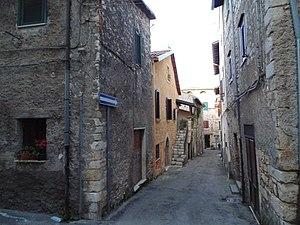
Sezze est une commune italienne de la province de Latina dans la région Latium en Italie.